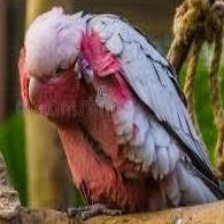
Species: ROSE BREASTED COCKATOO
Scientific name: EOLOPHUS ROSEICAPILLA
ImageNet parent category: sulphur-crested_cockatoo